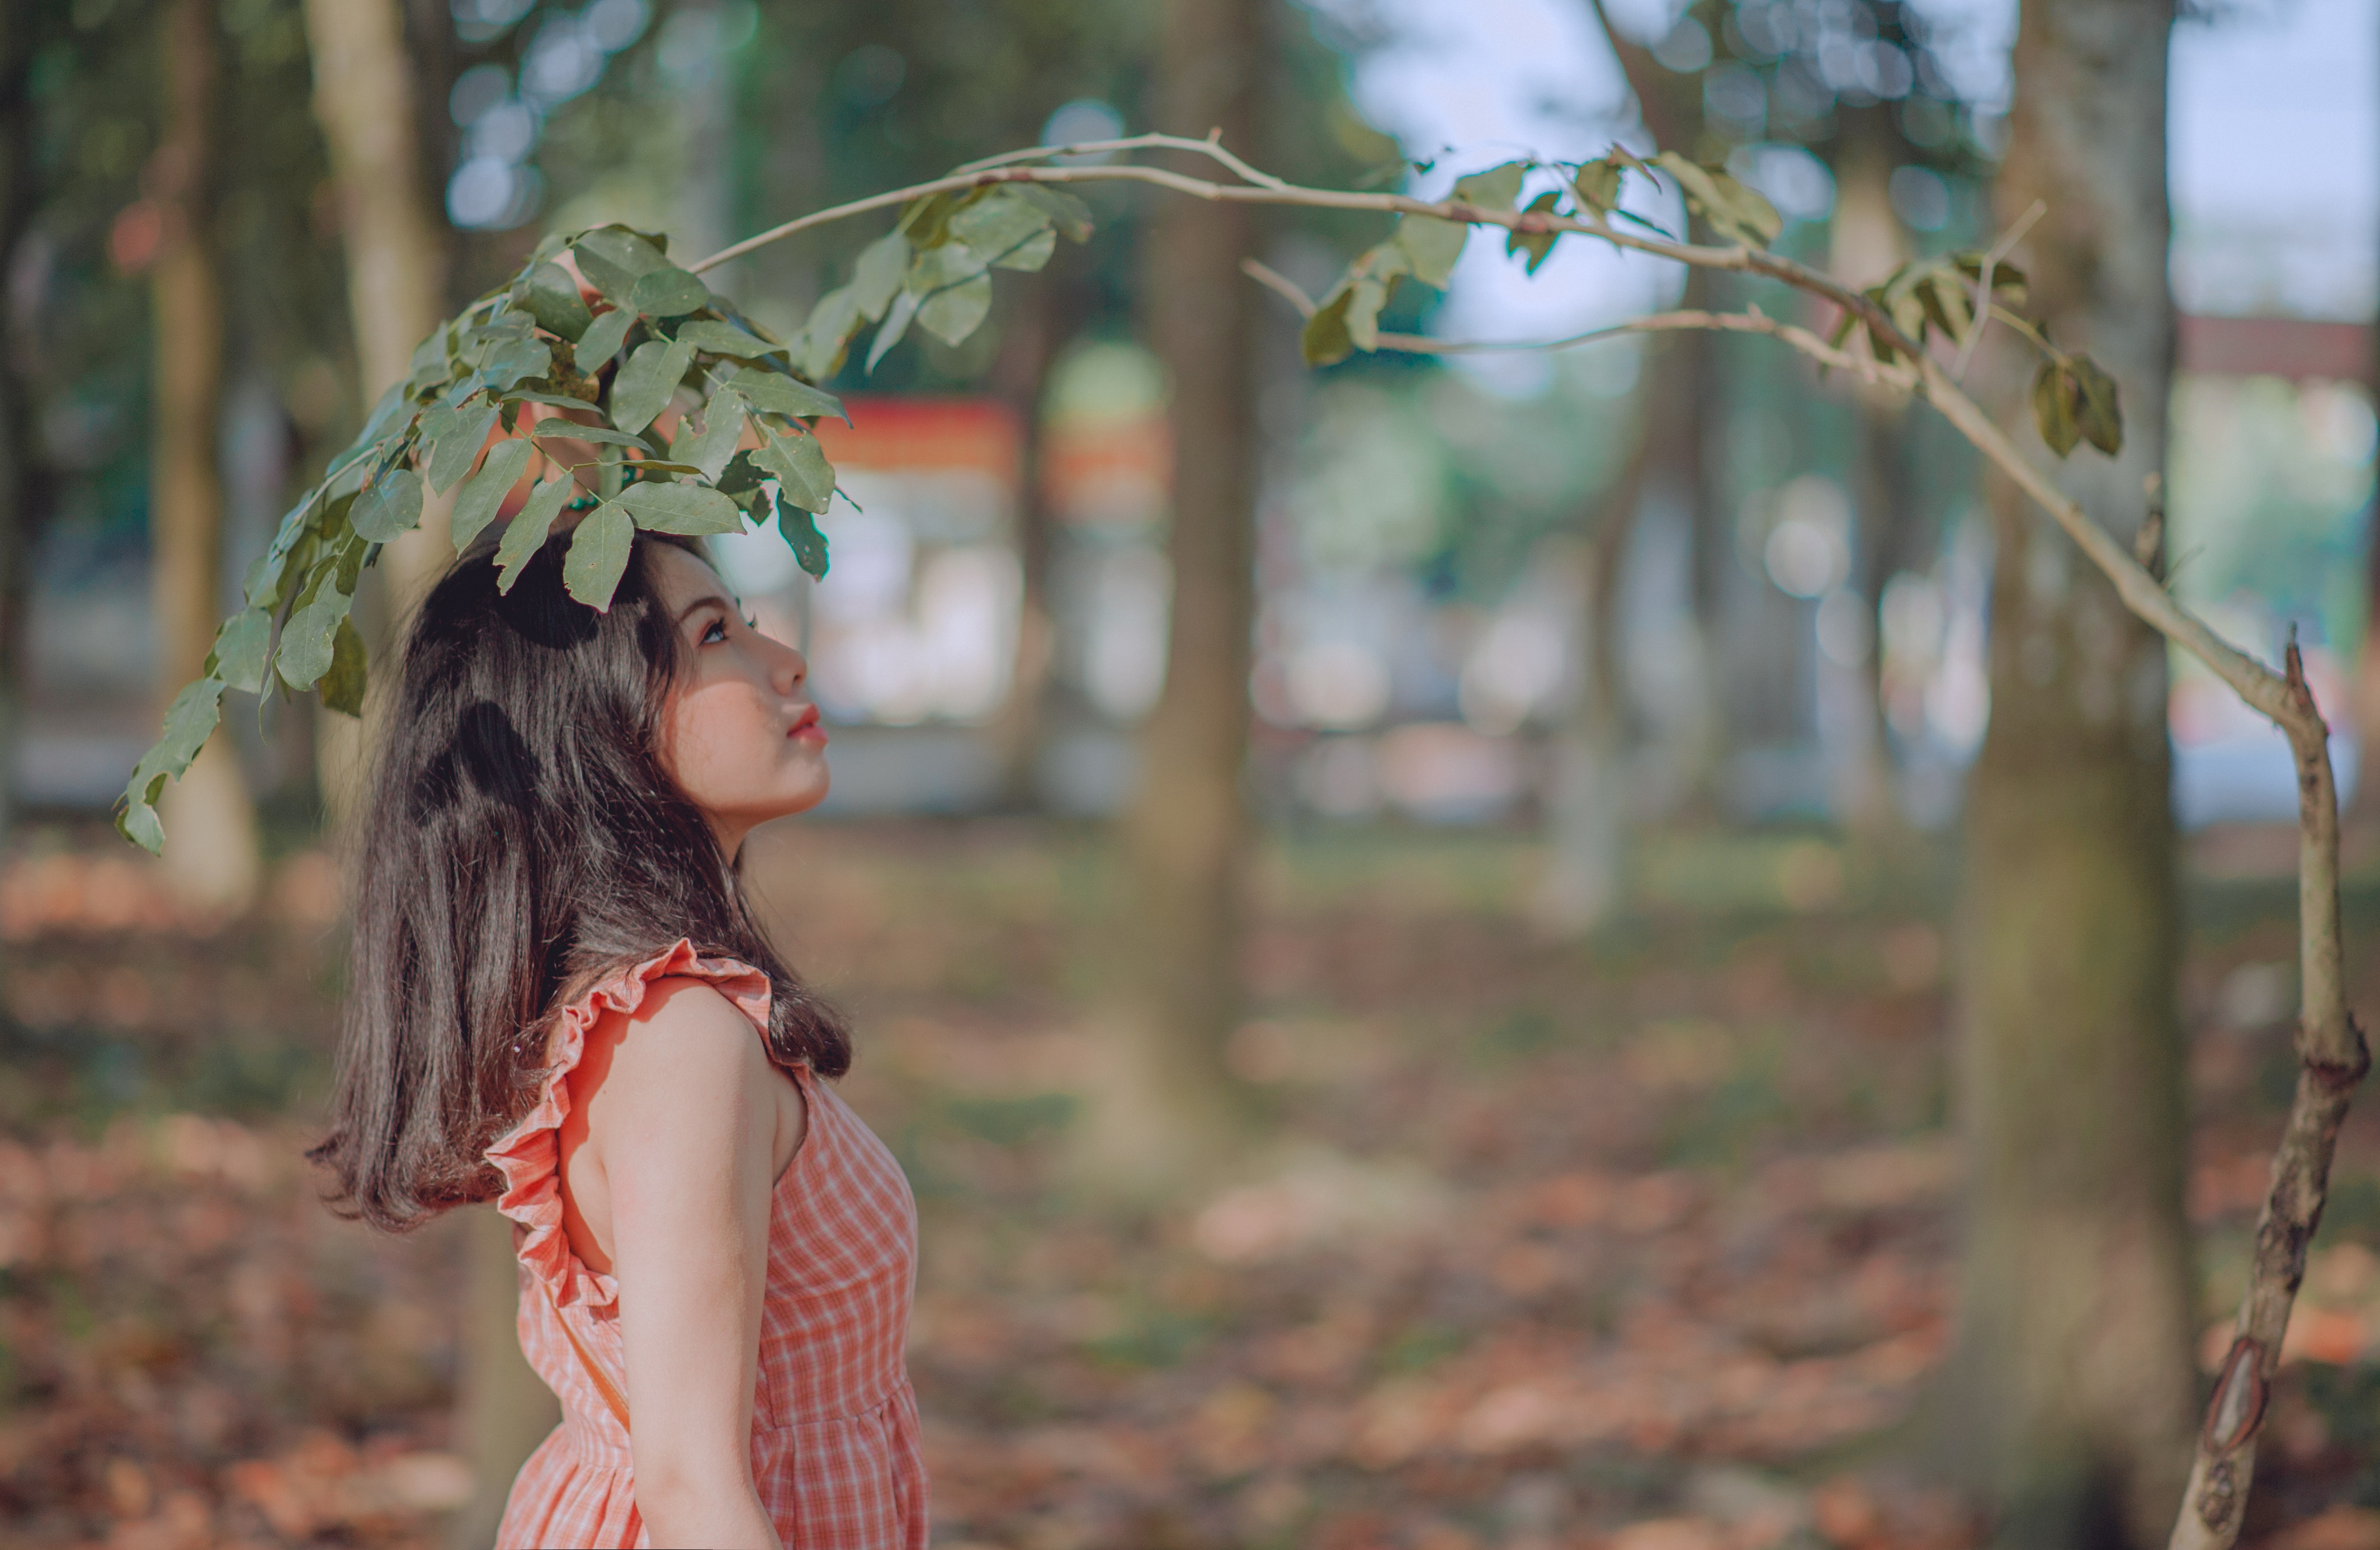
People in nature, hair, tree, skin, beauty, leaf, head, natural environment, branch, headpiece, photography, woody plant, eye, dress, forest, spring, photo shoot, twig, headgear, plant, long hair, woodland, adaptation, brown hair, portrait photography, fawn, autumn, smile, wood, child, fashion accessory, child model, model